First Presbyterian Church (Rock Hill, South Carolina)

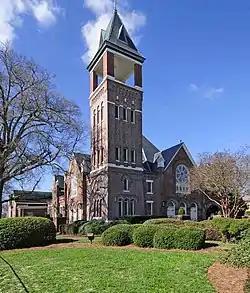

First Presbyterian Church is a historic church at 234 E. Main Street in Rock Hill, South Carolina.